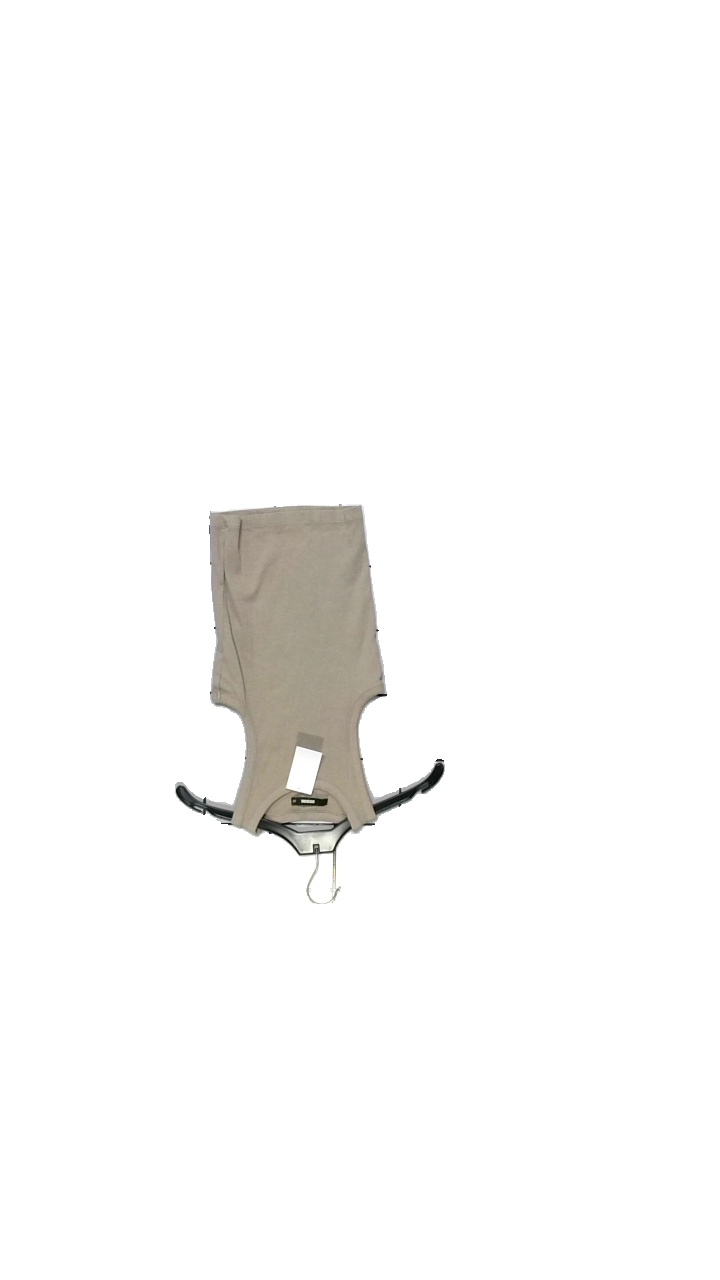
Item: Tank Top (Ladies)
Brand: Bikbok
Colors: Green
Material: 92% Bomull, 8% Elastan
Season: Summer
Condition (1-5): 4
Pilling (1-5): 3
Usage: Reuse
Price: <50